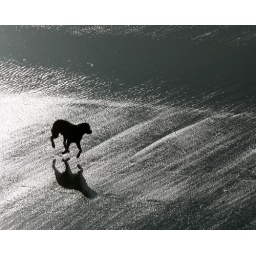
dog on beach in del mar, ca